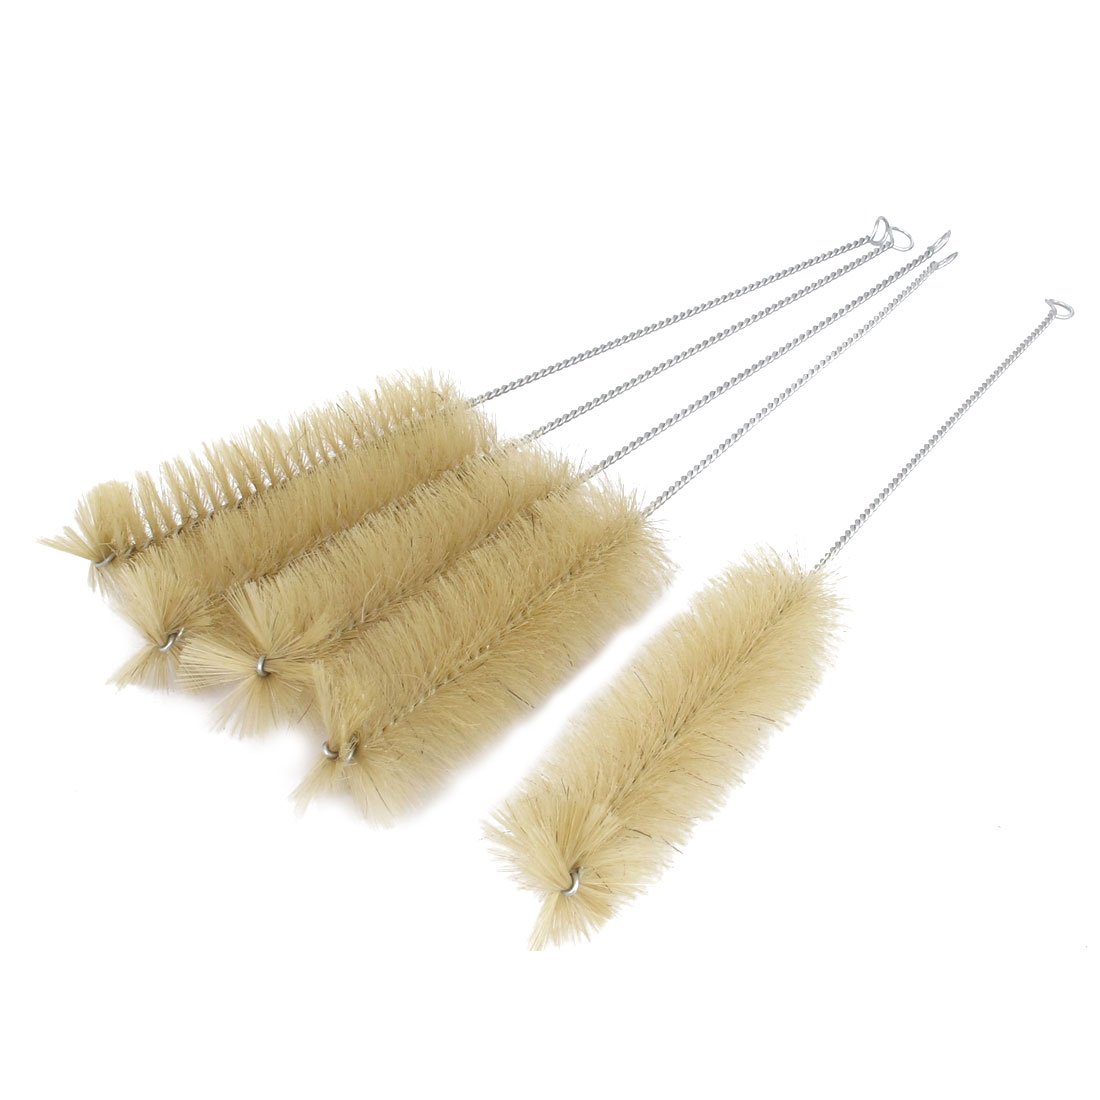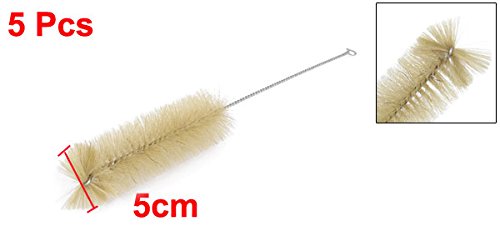
uxcell A15071500ux0843 36cm Long 5cm Dia Bristle Test Tube Bottle Cleaning Brush Cleaner 5pcs (Pack of 5)
Category: Industrial & Scientific
Not just for Reagent Bottle or Graduated Cylinder, the nylon bristles are great for cleaning all sorts of internal surfaces. Features: twisted handle, A ring for hanging. It is also very flexible, you can bend it around for hard to reach places.
Features: Package Content: 5 x Cleaning Brush; Product Name: Cleaning Brush | Net Weight: 119g; Material: Steel, Nylon | Total Size: 36 x 5cm/ 14" x 2" (L*D); Wire Part Size: 200 x 3.4mm/ 8" x 0.13" (L*D) | Color: Beige, Silver Tone | Brush Size: 15 x 5cm / 6" x 2" (L*D)